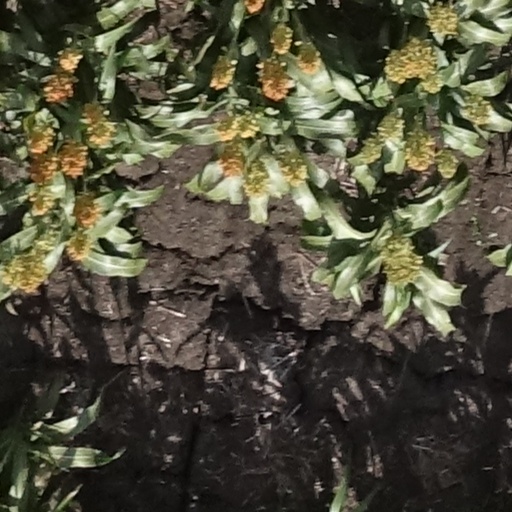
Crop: sorghum